Biodiversity of Albania

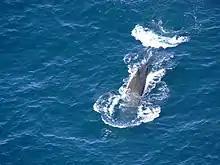
The sperm whale has been observed in the waters of the Karaburun-Sazan Marine Park.

The largest family of carnivorous mammals belongs to the otters, badgers, weasels and martens, all of which are found in the country. All of these are short, furry animals with short, rounded ears and thick fur, but they differ markedly in size, habit and habitat. The Eurasian otter is found throughout much of the country and healthy populations were localised in rivers and marshes in the northwest and the south. The European badger is the most common badger in Albania and found across much of the country's territory.